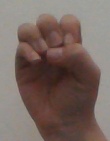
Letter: ha